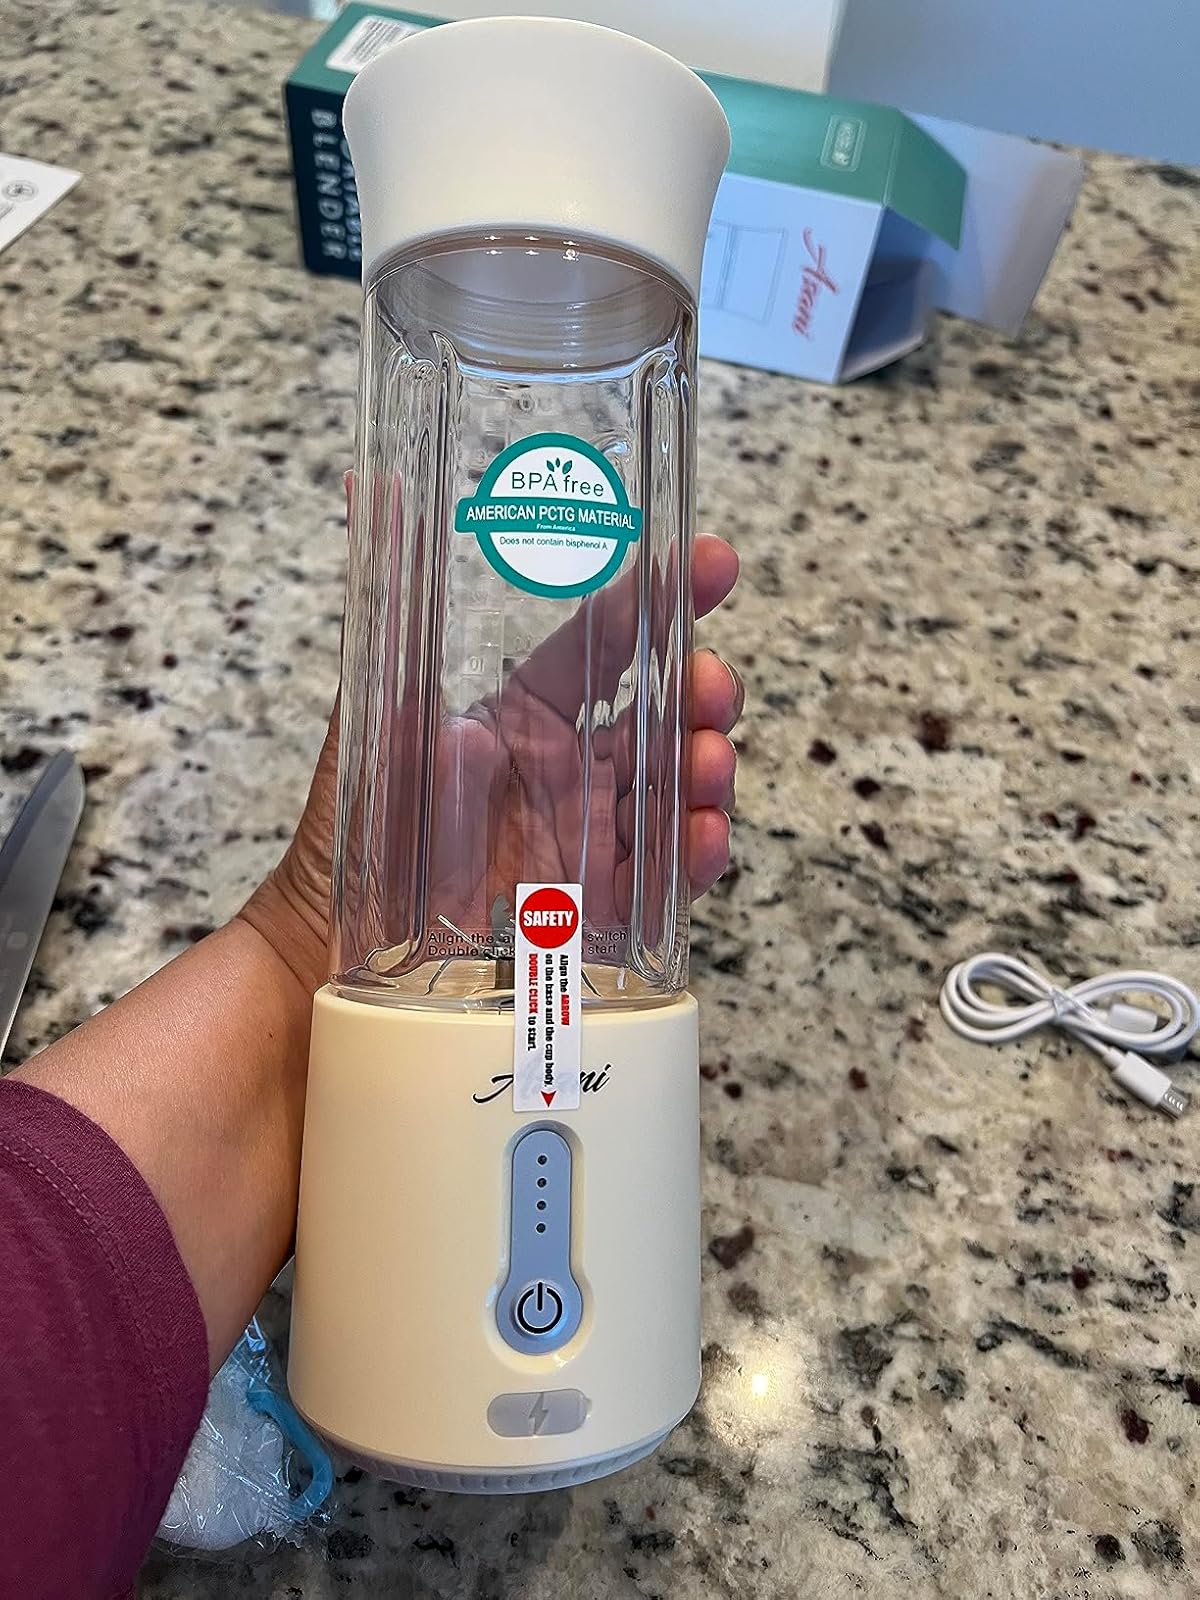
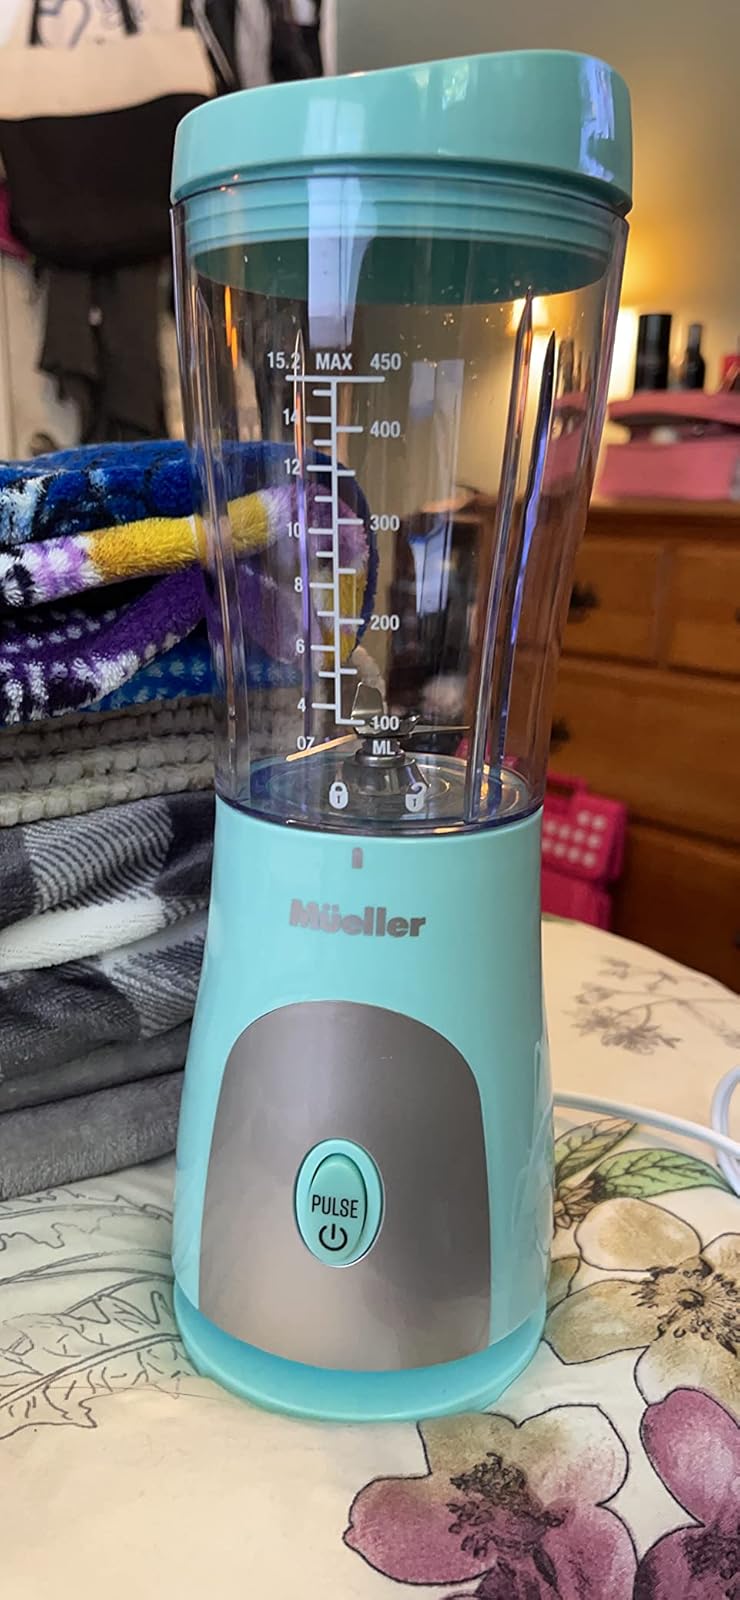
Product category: items_blender
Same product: no